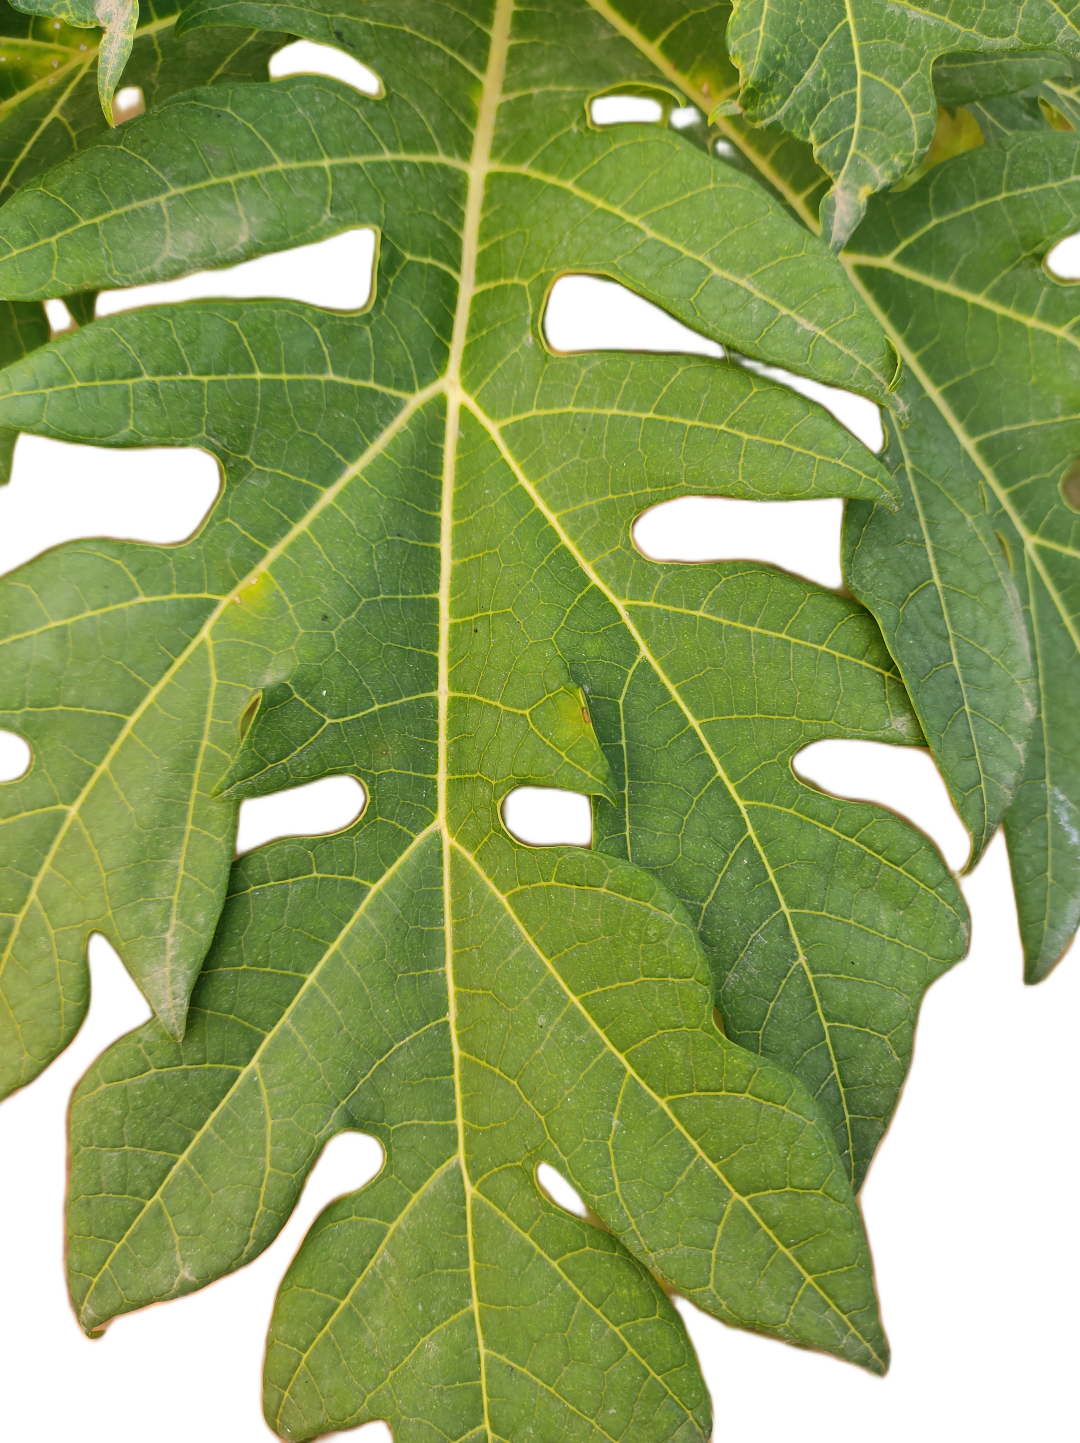
Crop: Papaya
Label: Mosaic_Virus